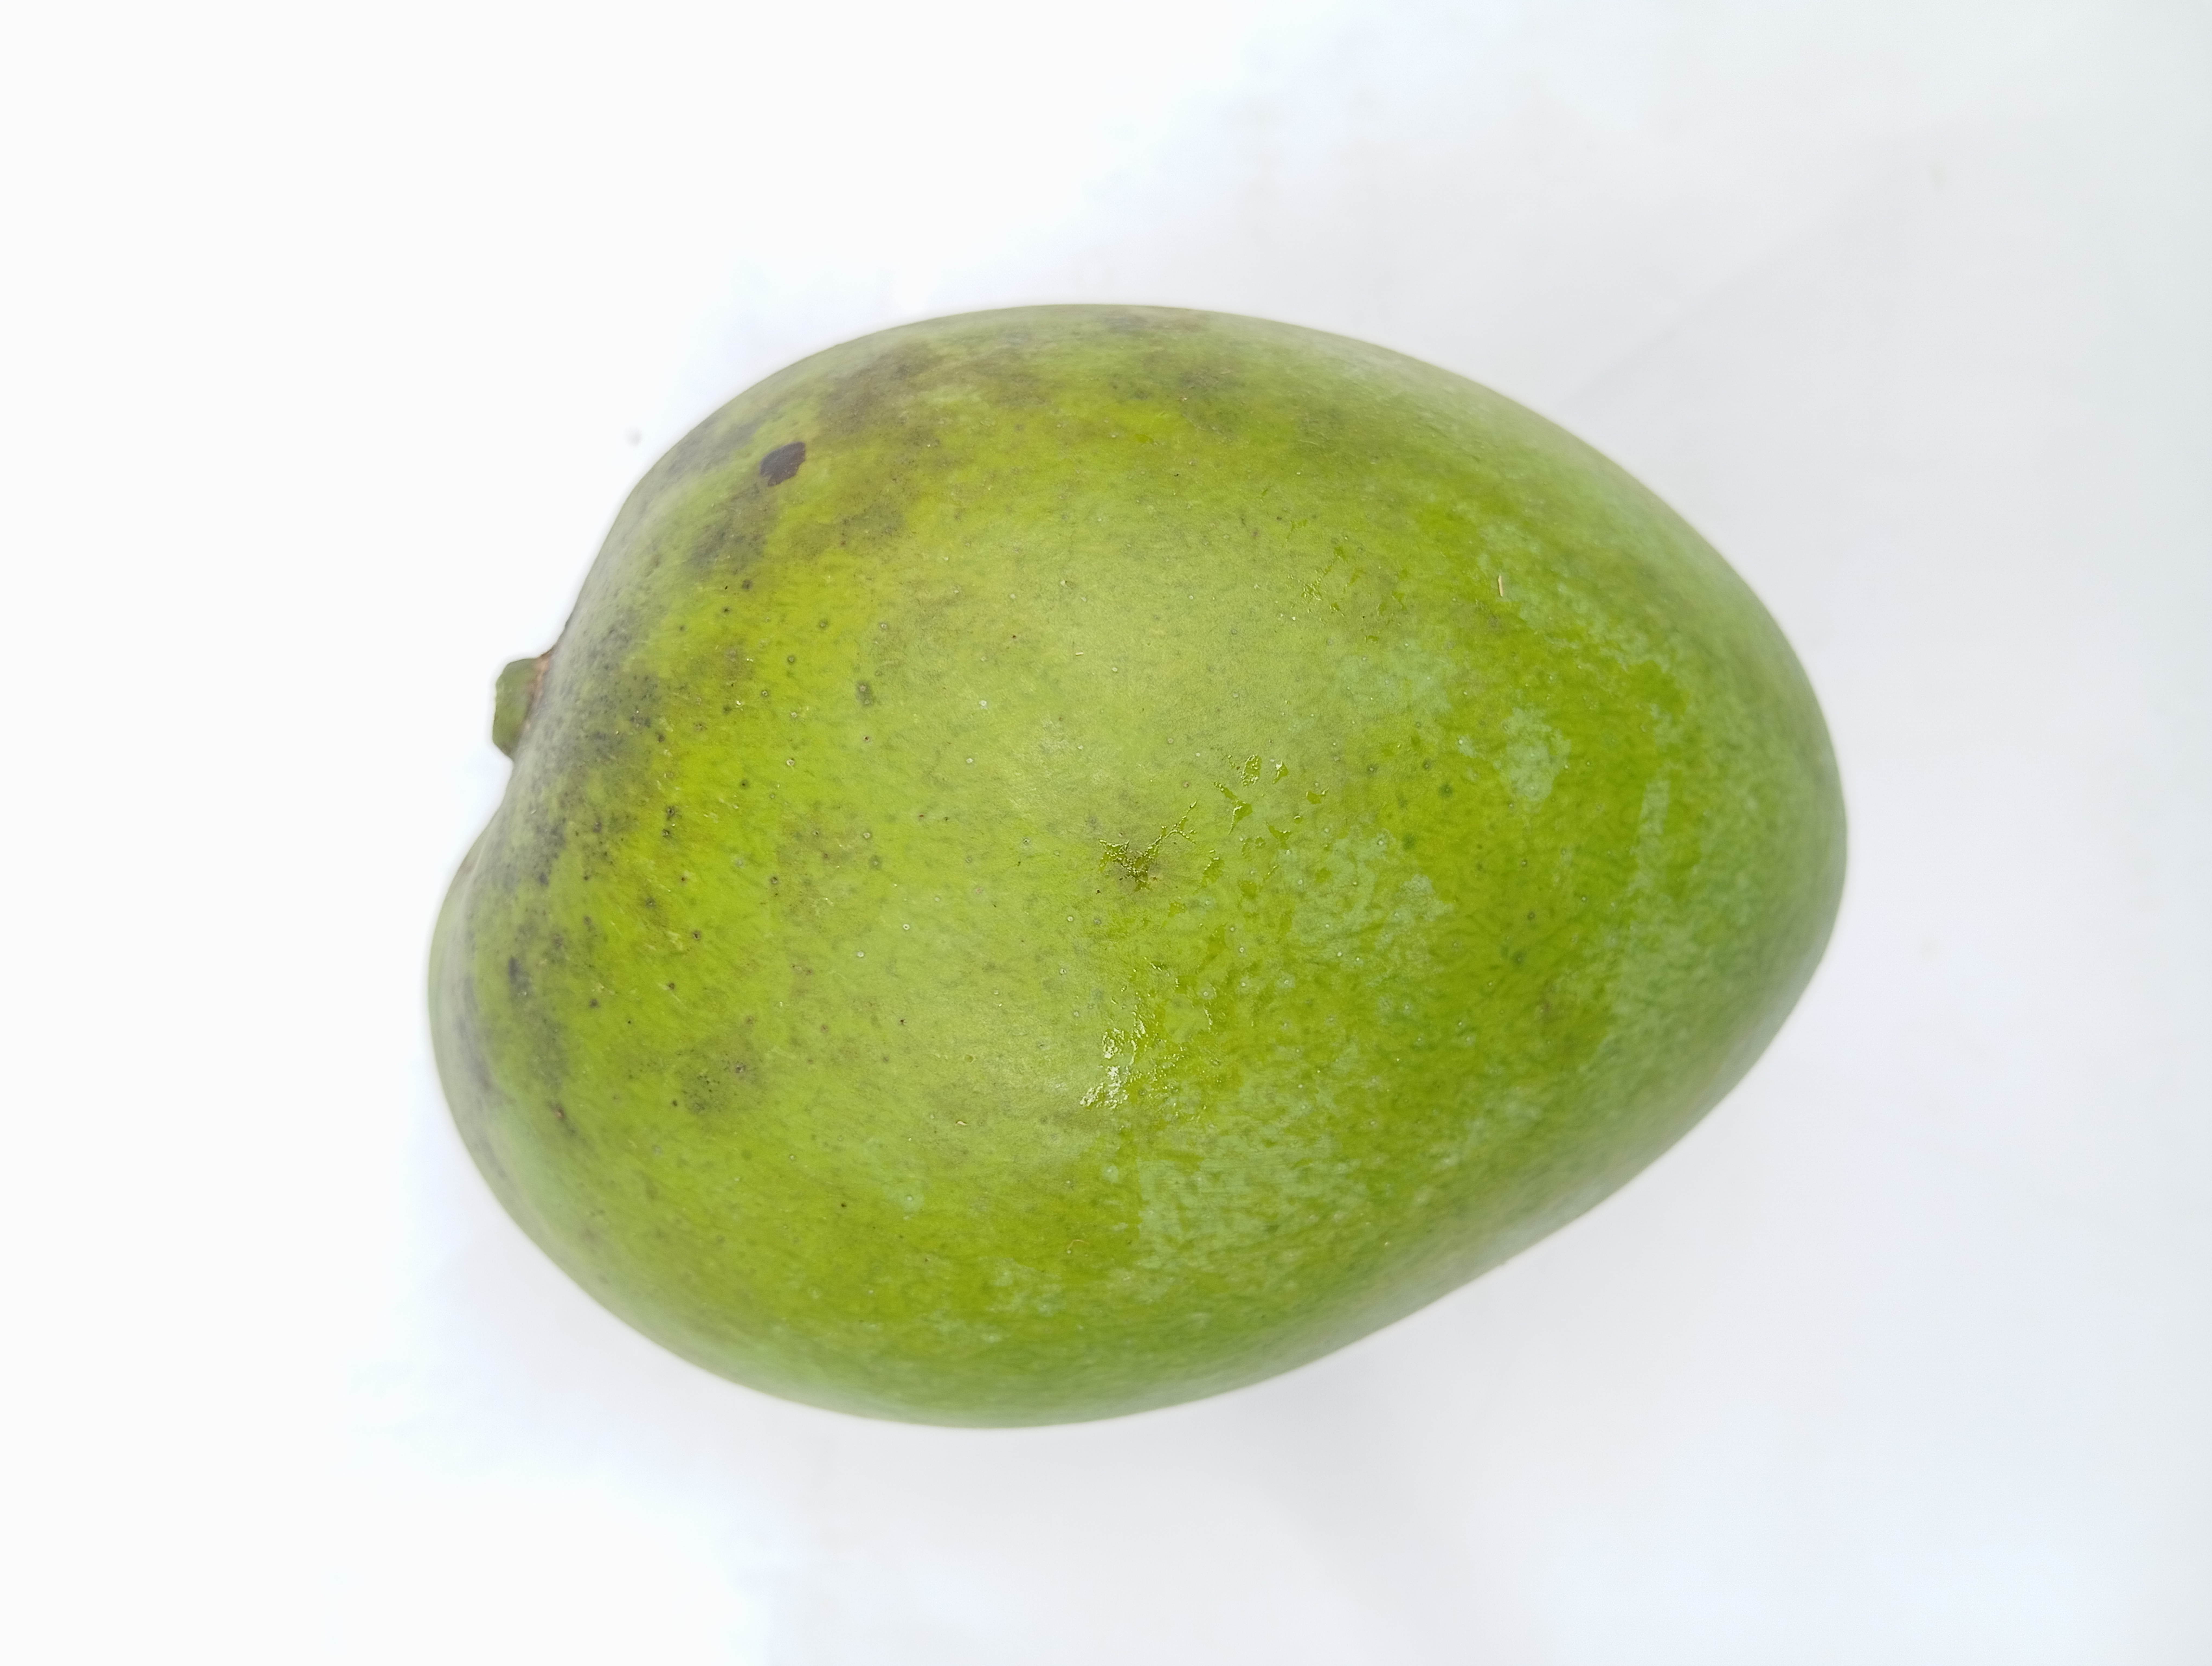
Mango variety: Harivanga